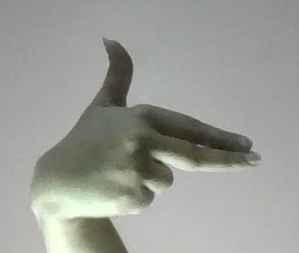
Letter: ghain